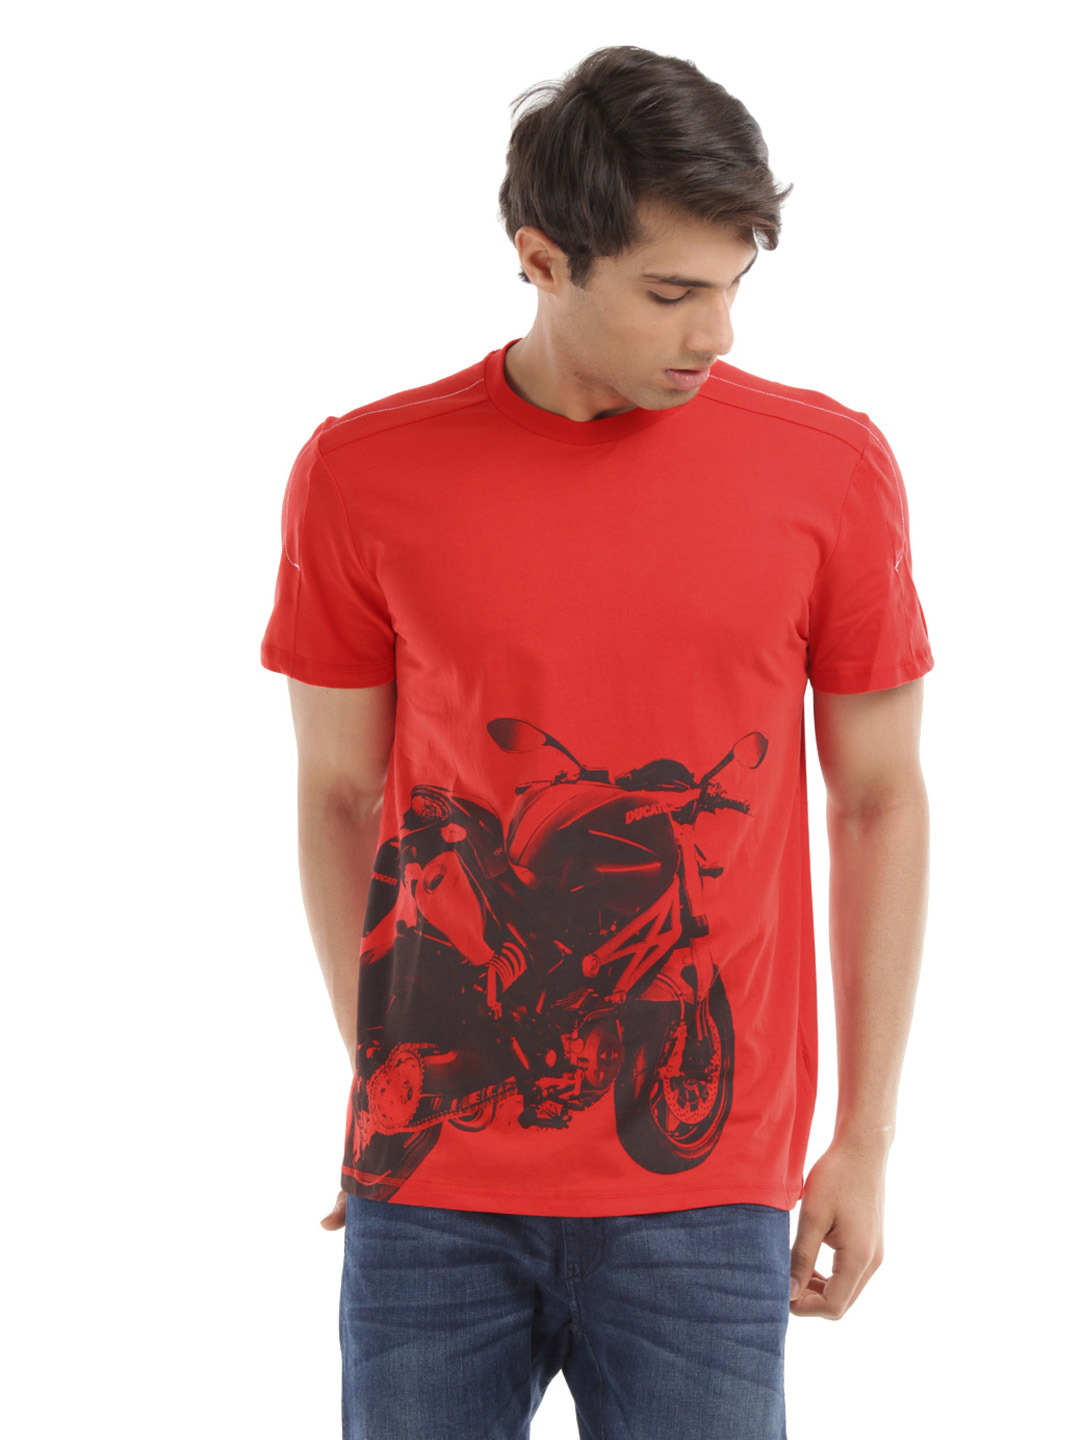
Puma Men Red T-shirt
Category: Apparel / Topwear / Tshirts
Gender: Men
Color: Red
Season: Winter 2012
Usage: Casual